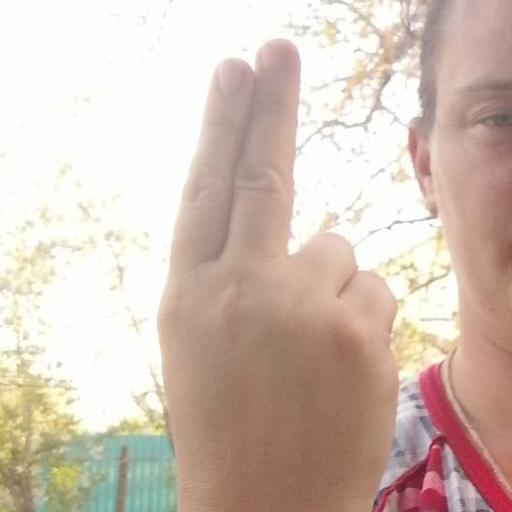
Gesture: two_up_inverted